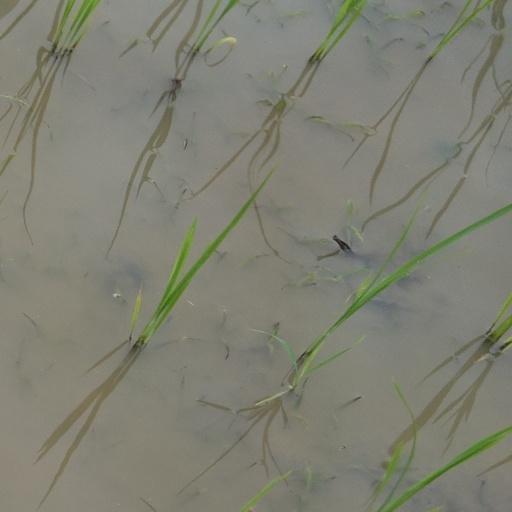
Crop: rice